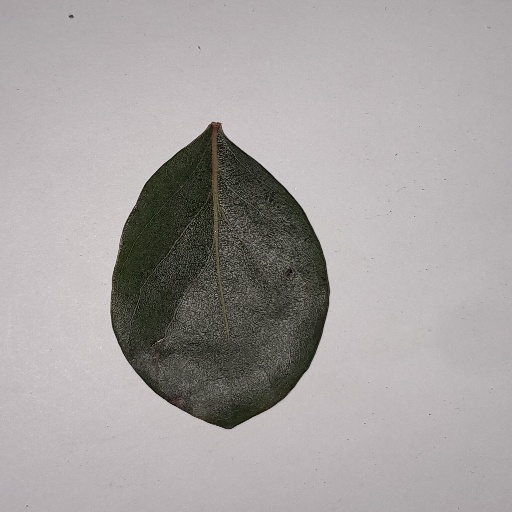
Species: Camphor
Leaf condition: Bacterial Spot